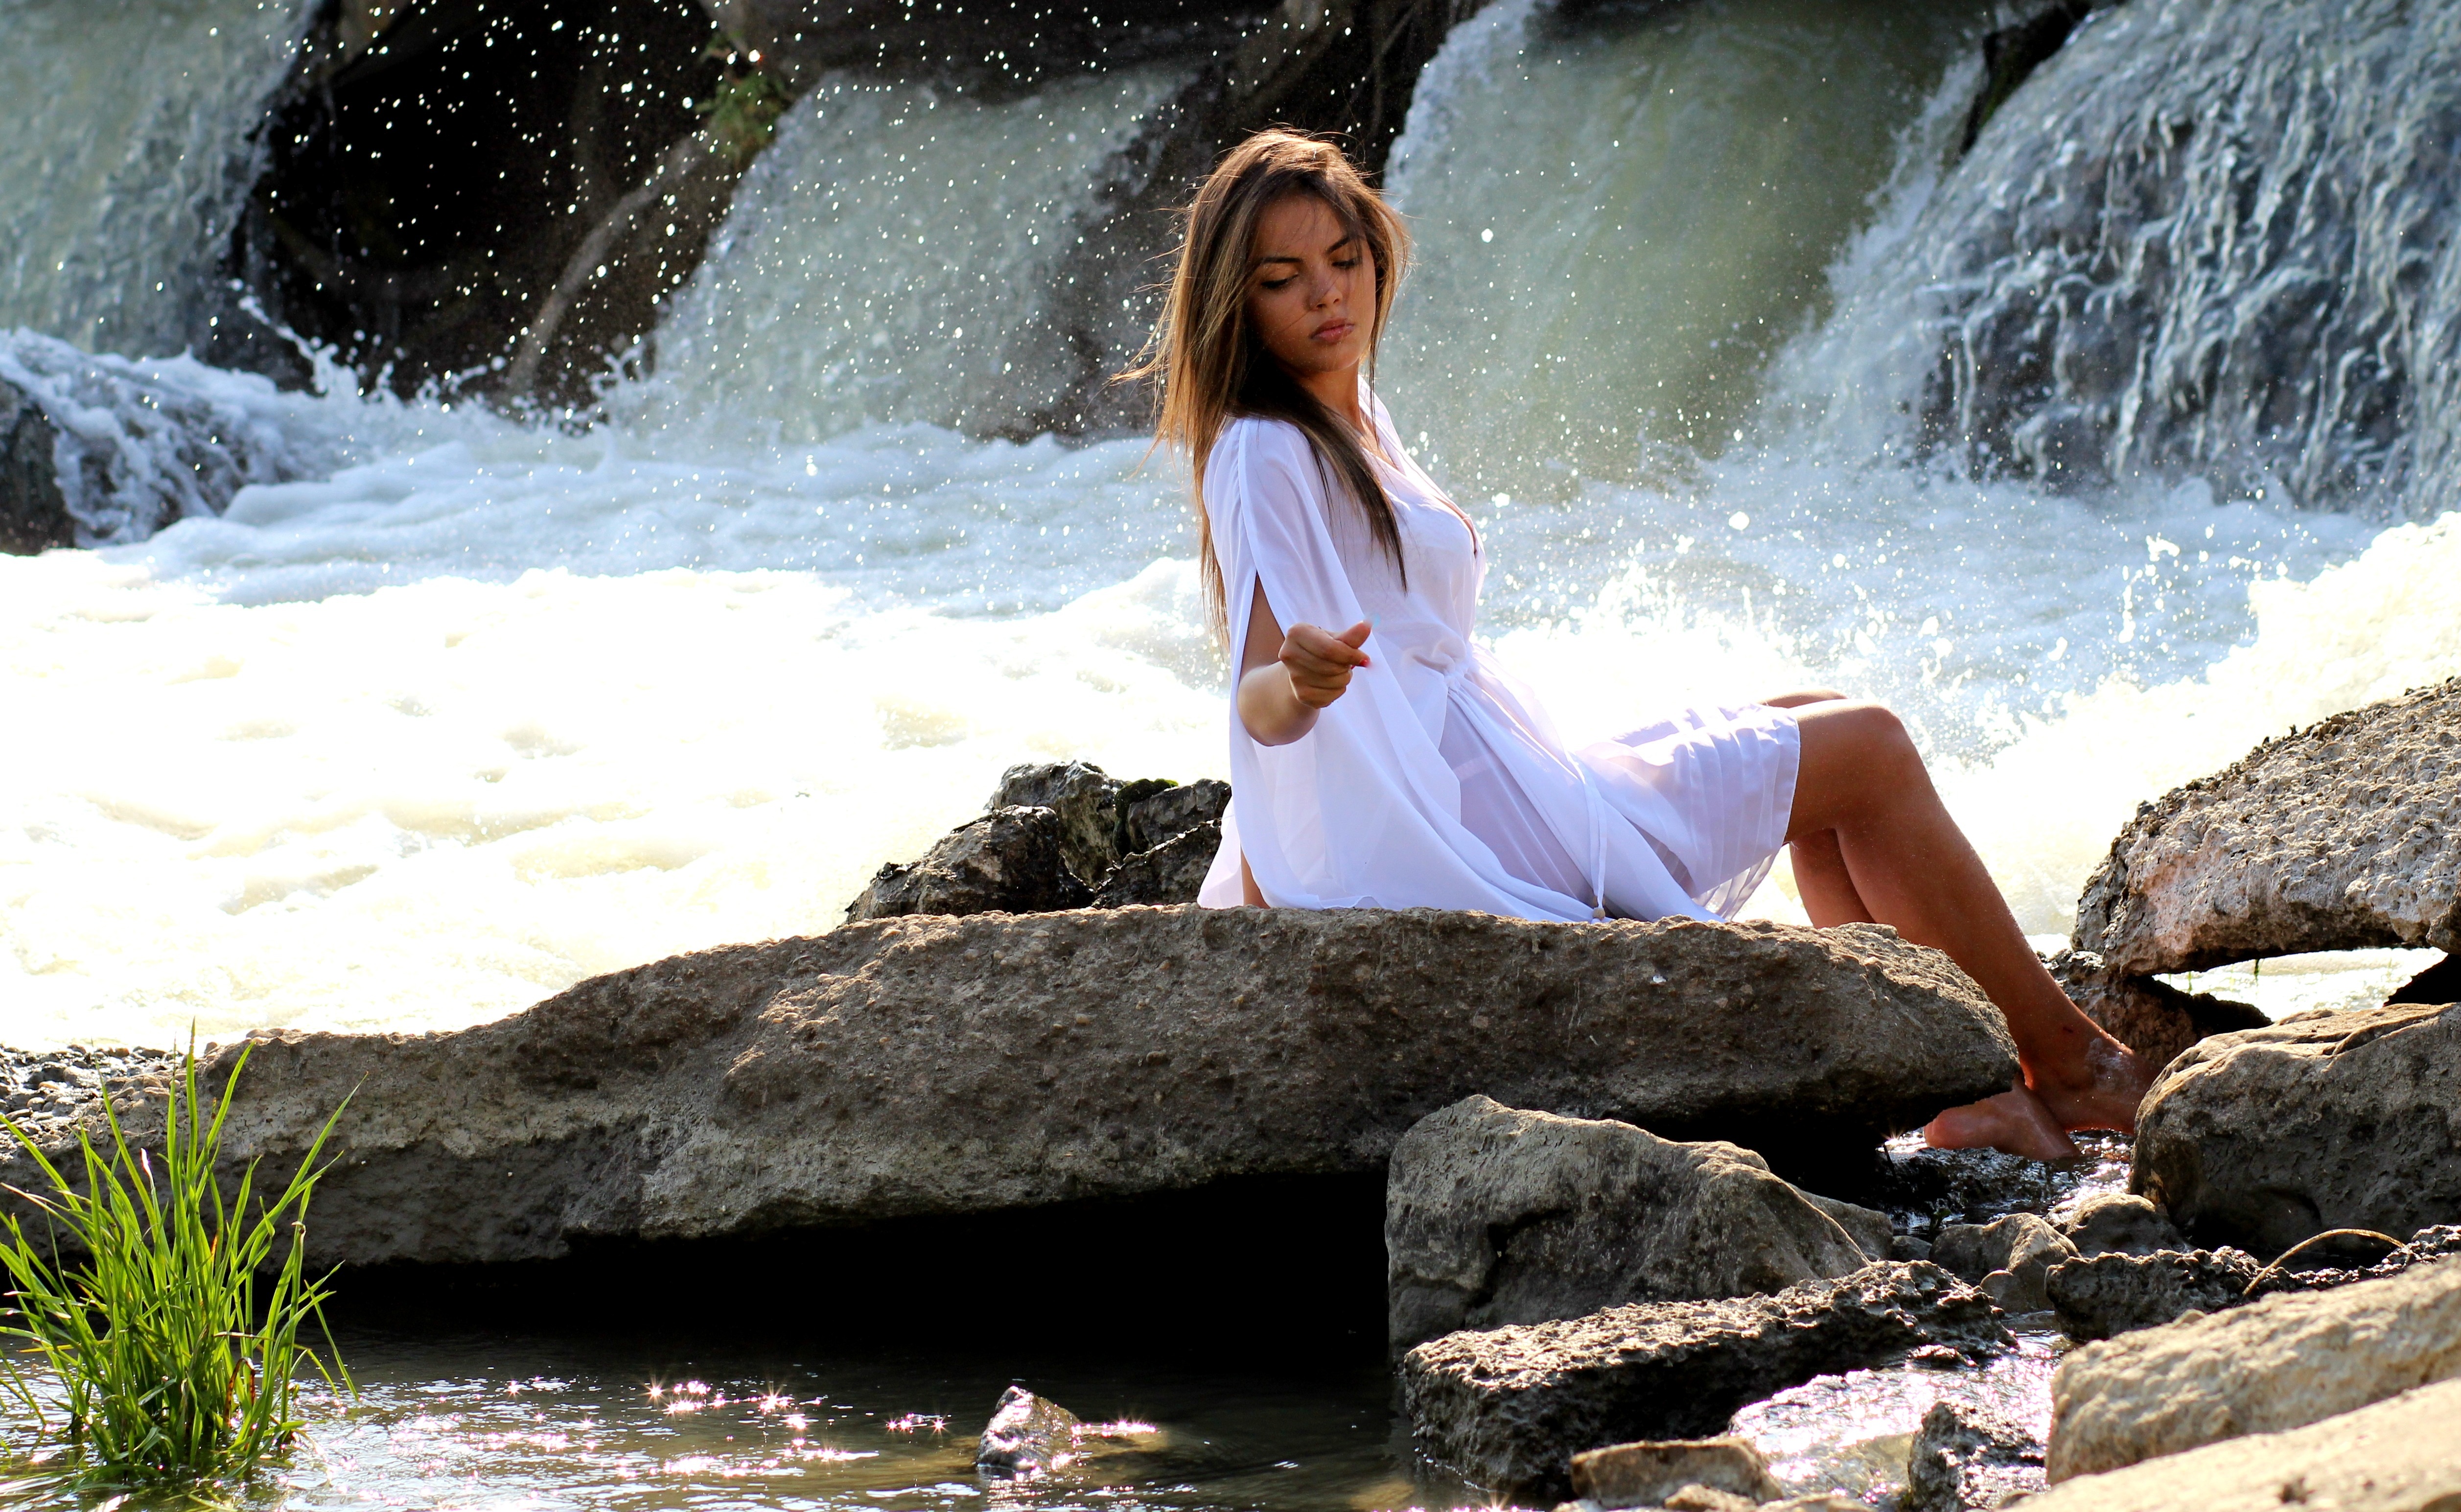
sea, water, rock, waterfall, girl, white, wave, river, vacation, stream, body of water, waves, beauty, cascada, water feature, sensual, photo shoot